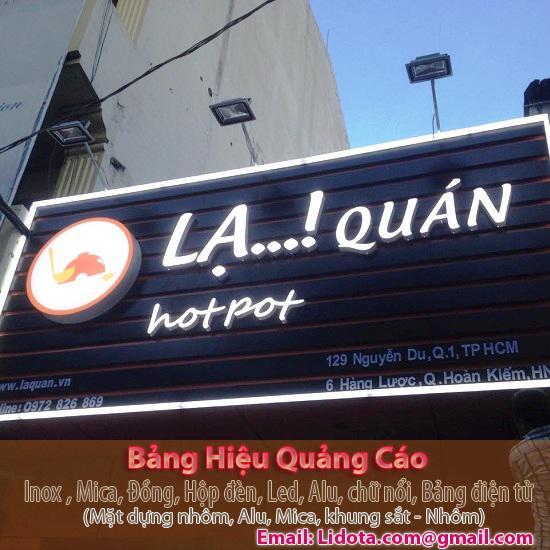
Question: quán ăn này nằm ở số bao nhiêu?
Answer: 129 nếu quán ở tp. hcm và 6 nếu quán ở hà nội